Nevers faience

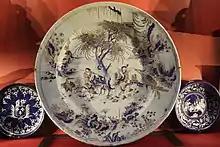
Large dish (1660–80, 49.5 cm) with Chinese-style musicians in a landscape, unusually using two colours, flanked by two "Persian style" bowls with European-style painting

In 1838, 700 workers were reported to be employed, but by 1846, only six factories remained, and by 1850, only five factories remained. A porcelain manufactury in Nevers was also mentioned in 1844 by Alexandre Brongniart, but little is known about it.